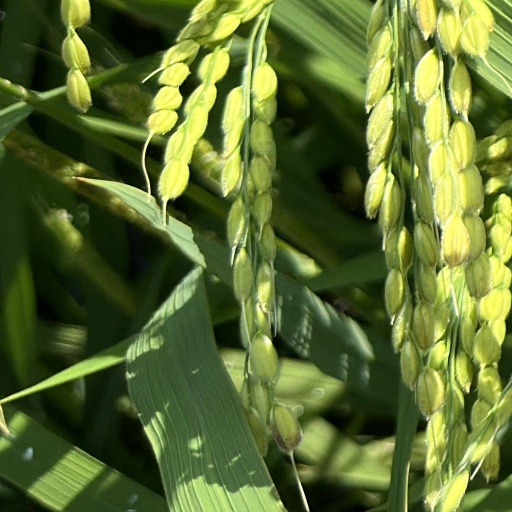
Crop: rice